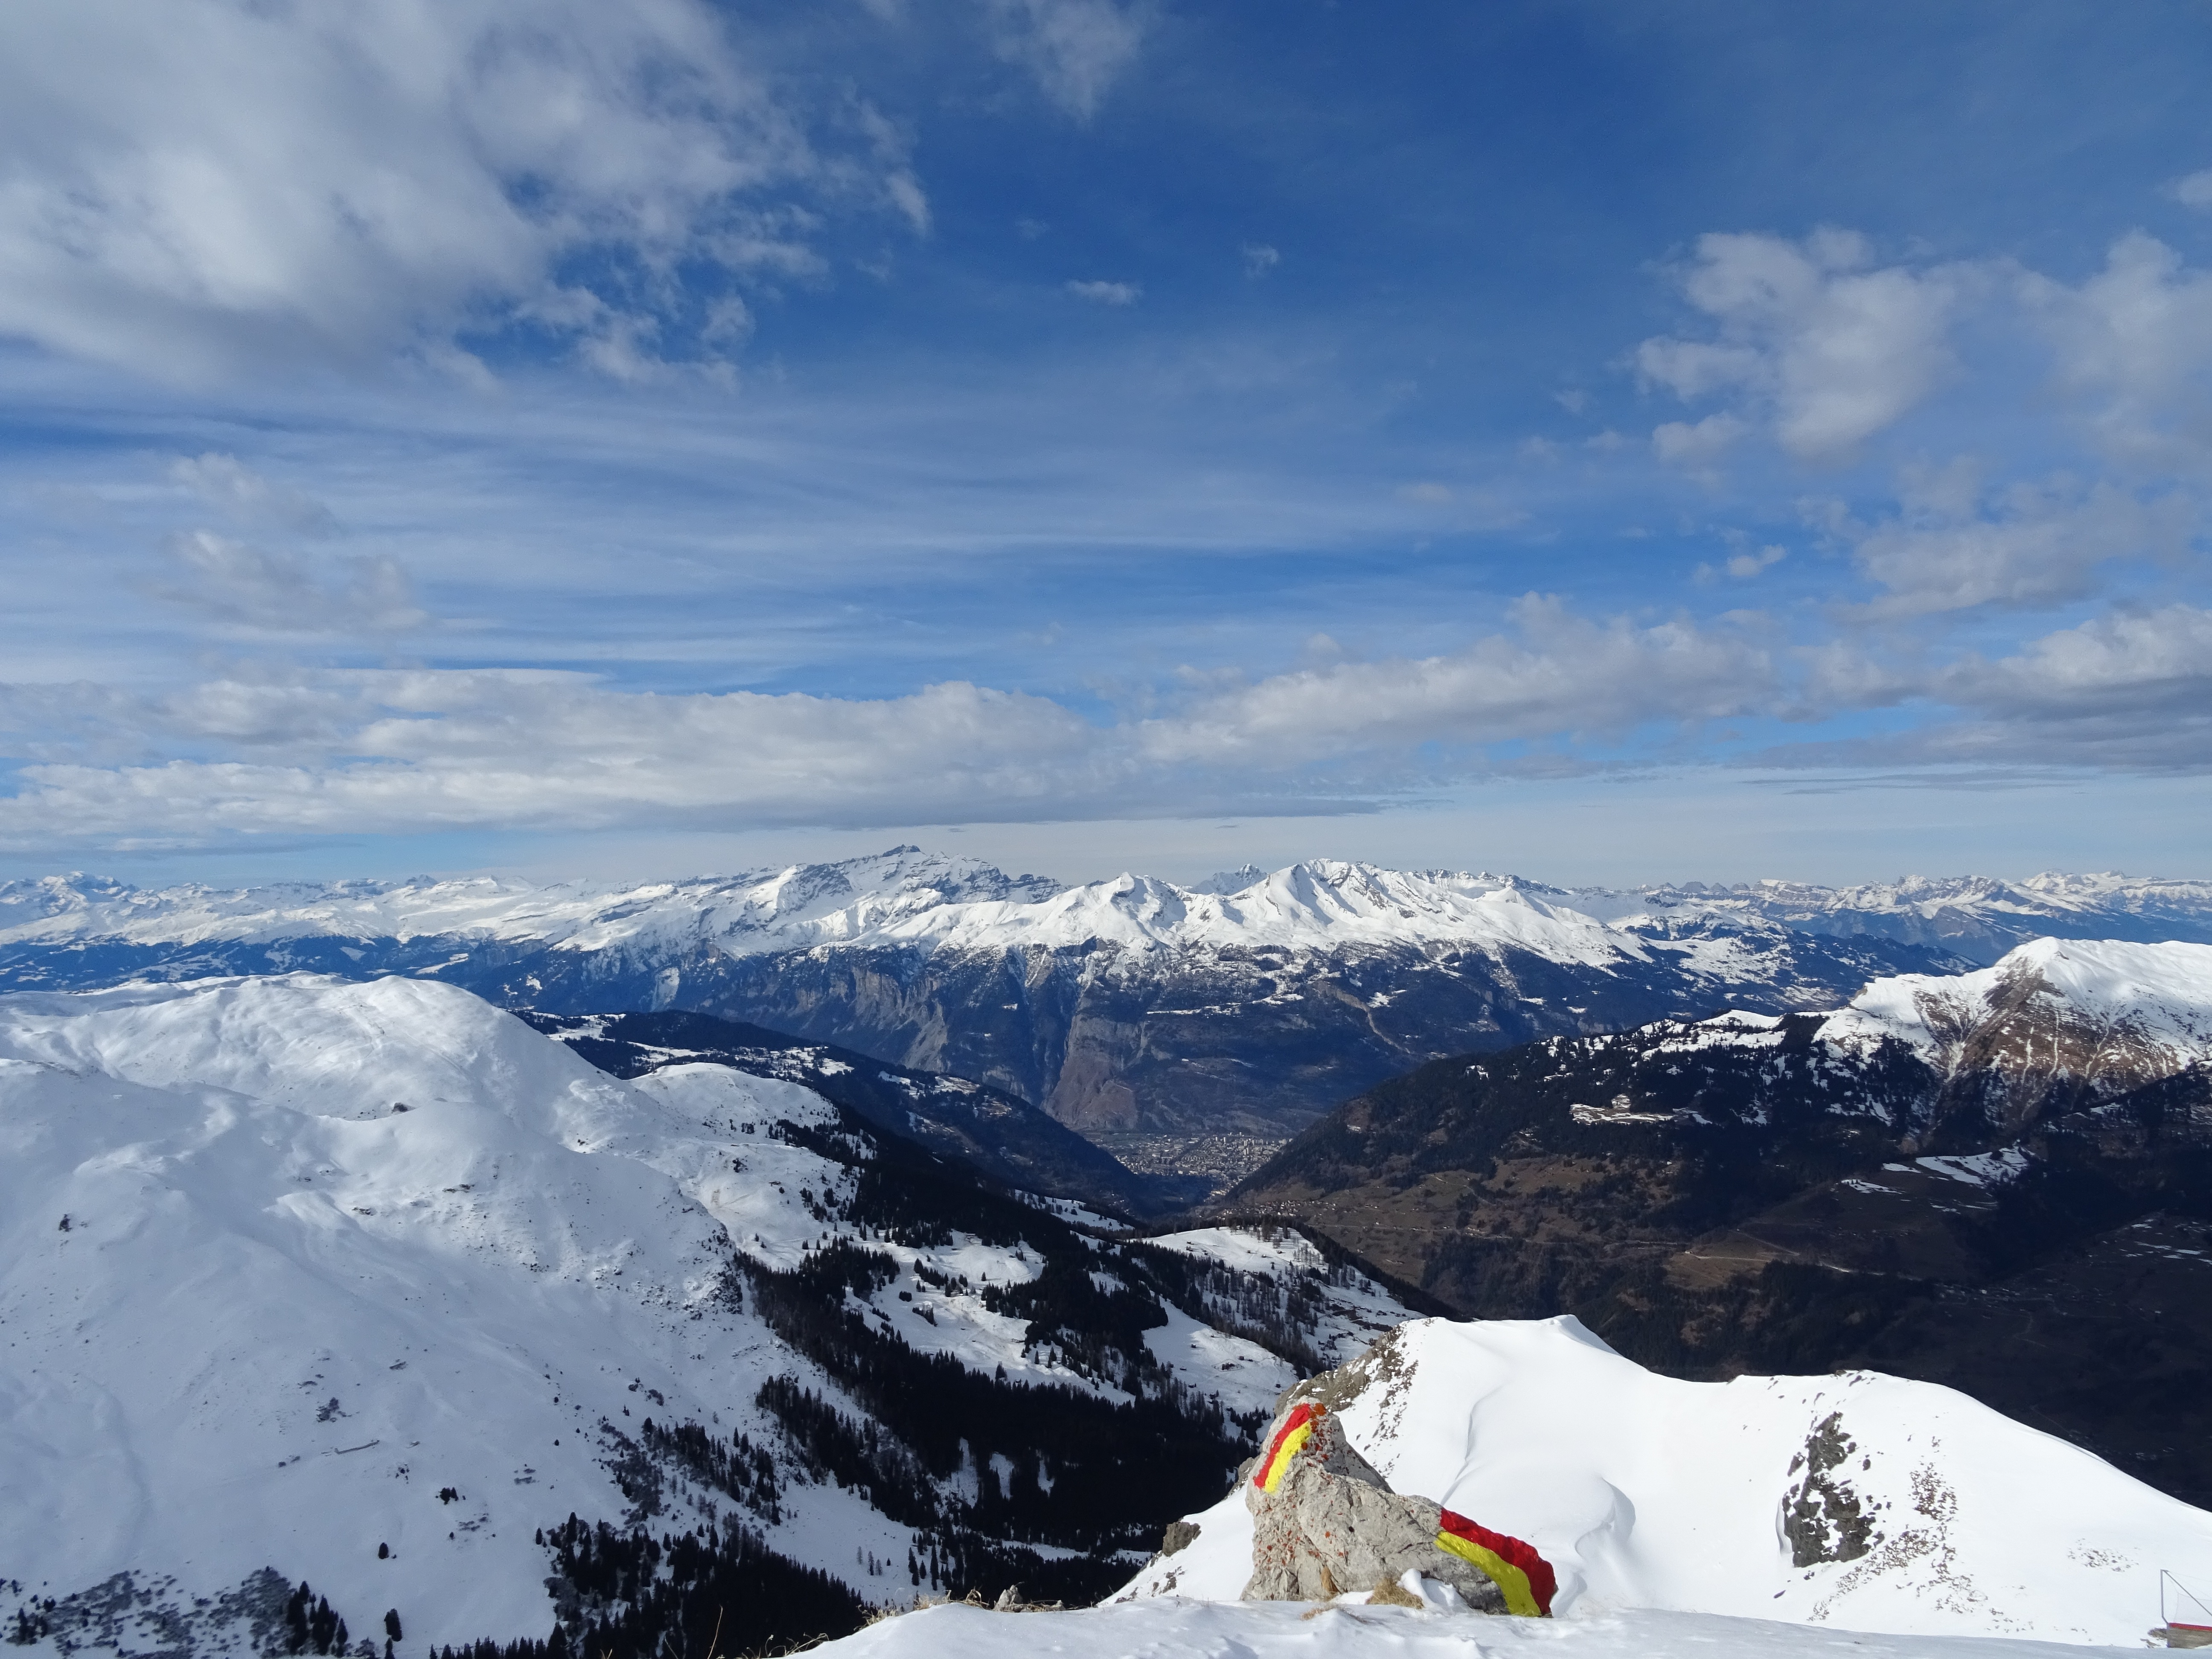
landscape, rock, mountain, snow, winter, cloud, sky, hiking, view, mountain range, panorama, glacier, weather, alpine, season, ridge, summit, height, mountain landscape, mountaineering, winter sport, clouds, sports, mountains, alps, ski, plateau, piste, distant view, landform, south tyrol, alpine panorama, ski area, ski touring, clear air, mountain pass, ski mountaineering, geographical feature, mountainous landforms, geological phenomenon